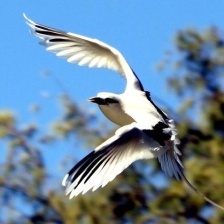
Species: WHITE TAILED TROPIC
Scientific name: PHAETHON LEPTURUS